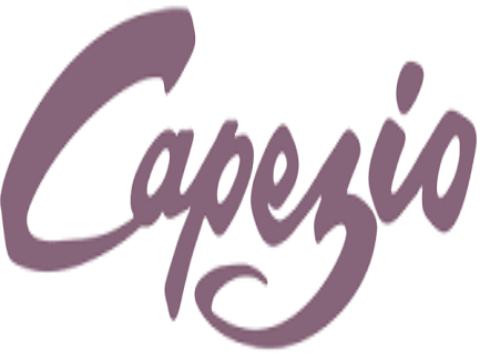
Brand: Capezio
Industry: Clothes